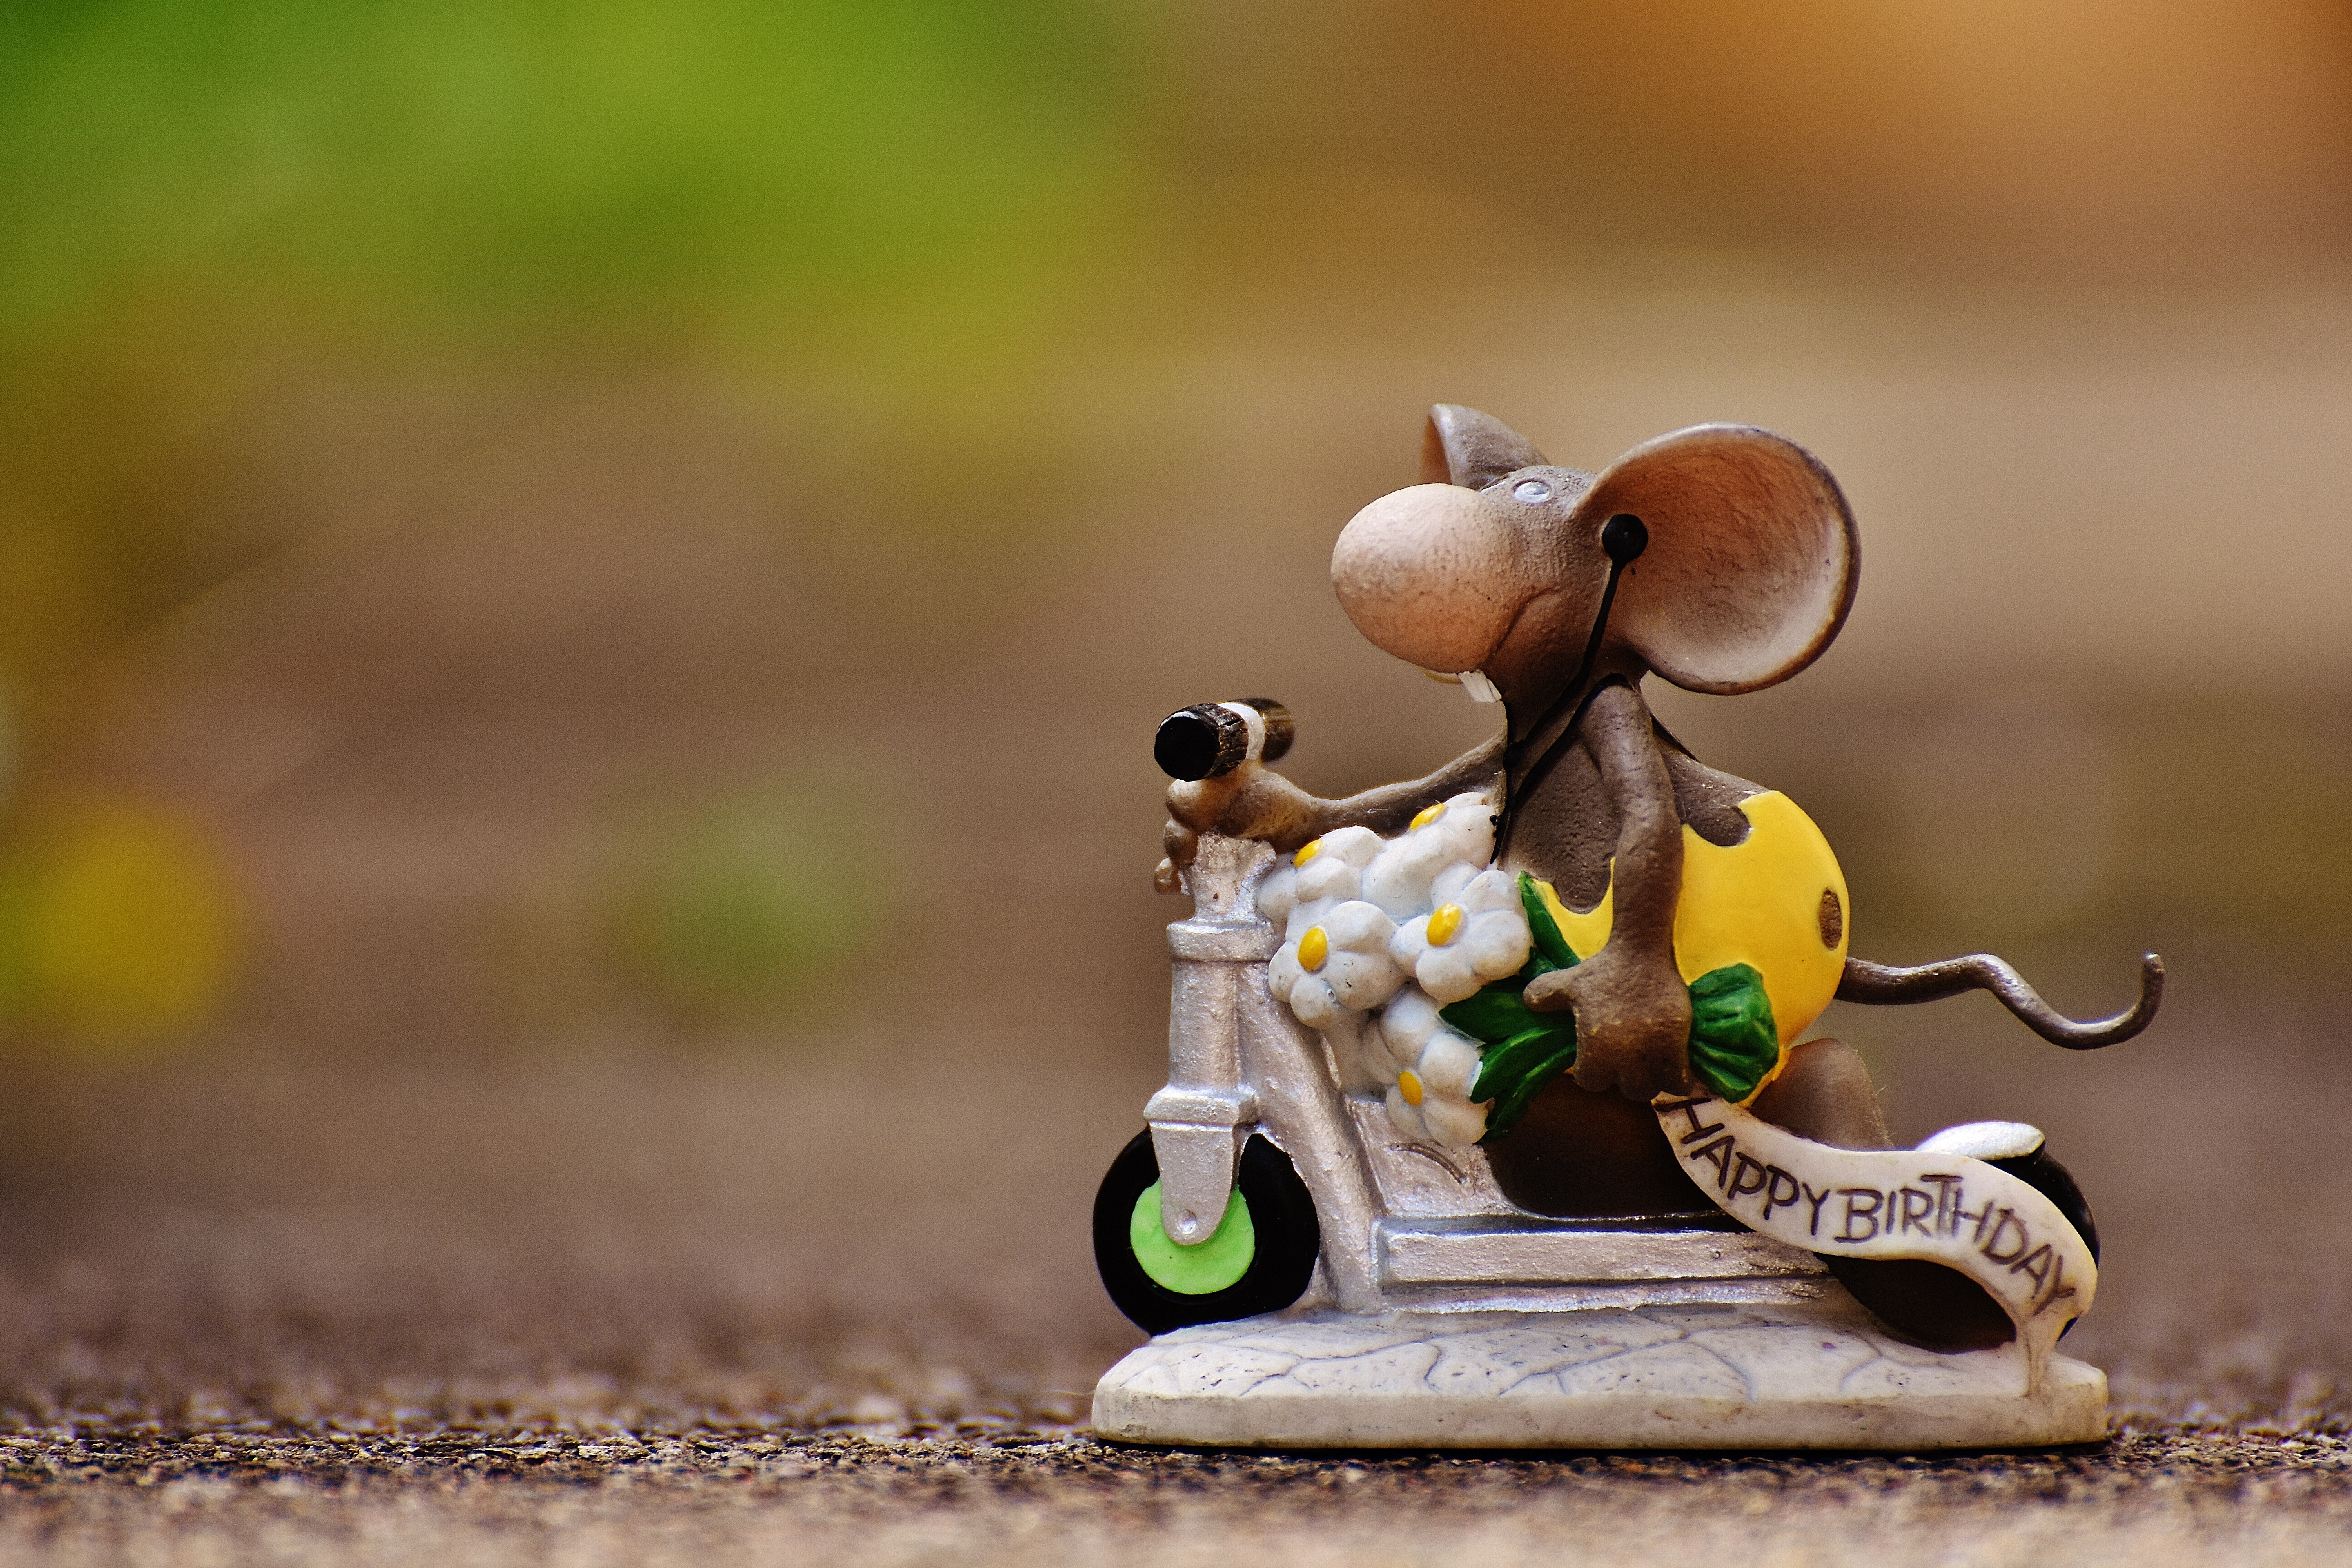
sweet, mouse, cute, decoration, green, toy, fig, deco, figurine, funny, roller, birthday, greeting, macro photography, card congratulations